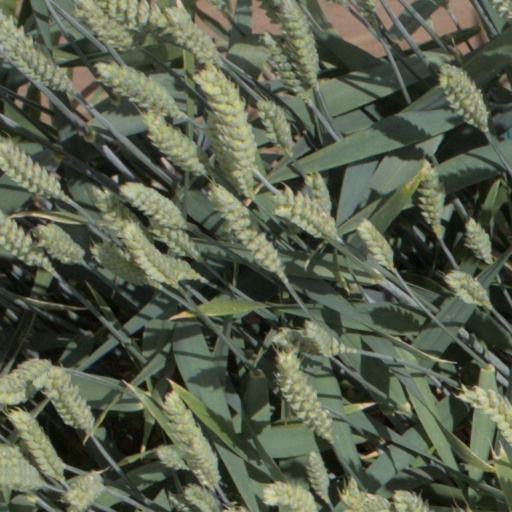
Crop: wheat